Château de Germolles

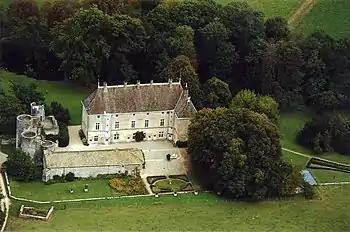
General view of the "Château" de Germolles

Château de Germolles is situated in Burgundy, now part of Bourgogne-Franche-Comté, 11 km west of Chalon-sur-Saône, 30 km south of Beaune, and 135 km north of Lyon. It is the best preserved residence of the Dukes of Burgundy. Built during the second part of the 14th century, this château is important for the history of the region. Furthermore, it is a rare example of such a well-preserved residence in France in the 14th and the beginning of the 15th centuries, when most of the princely palaces of that period have almost entirely disappeared. This exceptional site evokes court life in France on the eve of the Renaissance.